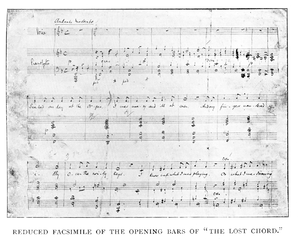
"The Lost Chord est une chanson composée par Arthur Sullivan en 1877 au chevet de son frère Fred durant sa dernière maladie. Le manuscrit est daté du 13 janvier 1887; Fred Sullivan mourra cinq jours plus tard. Les paroles ont été écrites selon un poème de Adelaide Anne Procter appelé ""A Lost Chord"", publié en 1858 dans le journal anglais The English Woman's Journal.